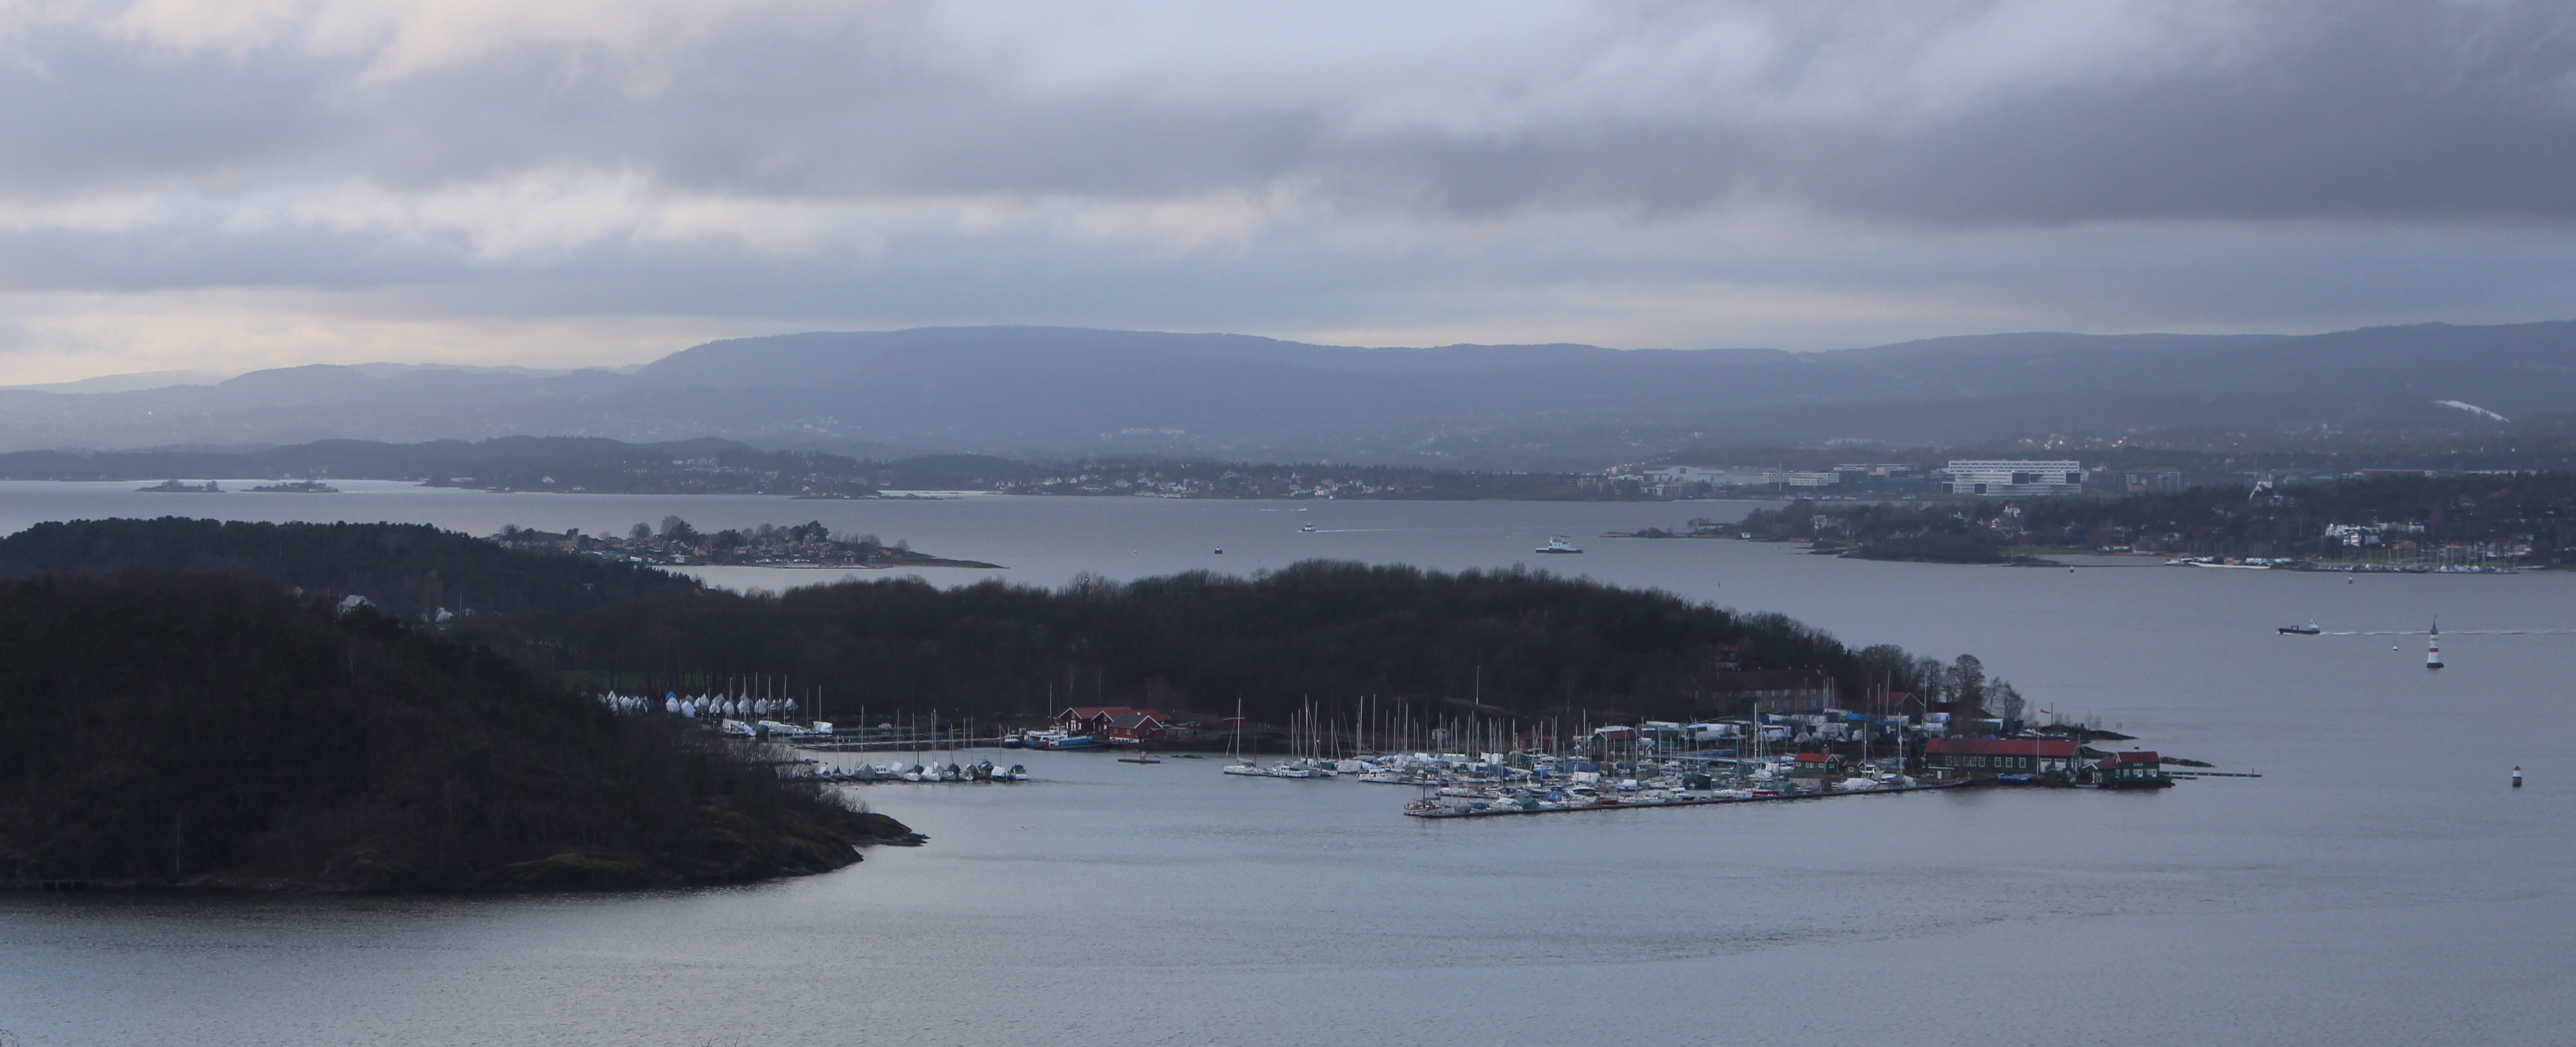
water, mountain, snow, winter, lake, city, panorama, ice, weather, holiday, port, arctic, loch, norway, scandinavia, oslo, visitoslo, oslofjord, alexandra gutthenbach lindau, atmospheric phenomenon, geological phenomenon, hovedoya